Paul Fürbringer

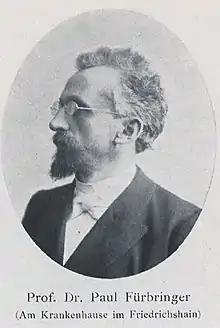
Paul Fürbringer (1901)

Paul Walther Fürbringer (7 August 1849 – 21 July 1930) was a German physician and chemist born in Delitzsch, in the Prussian Province of Saxony. He was a brother to anatomist Max Fürbringer (1846-1920).